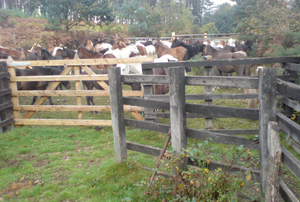
Le New Forest est l'une des races reconnues de poneys dites mountains and moorlands, originaires des îles Britanniques. La race est indigène du sud-ouest du Hampshire, dans la région du New Forest dont elle tire son nom. Des chevaux y vivent depuis la dernière période glaciaire, des restes équins vieux de 500 000 ans ayant été retrouvés à moins de 80 km du berceau originel des New Forest modernes. Les études ADN l'ont révélé très proche des poneys celtes du type Asturcón et Pottok. Signalé dès le XIᵉ siècle, le New Forest fait l'objet de nombreux croisements au cours des siècles suivants, principalement avec des Welshs, des Highlands et des Pur-sangs. Désormais, seuls les poneys dont les deux parents sont enregistrés comme pure race peuvent faire partie de la race.